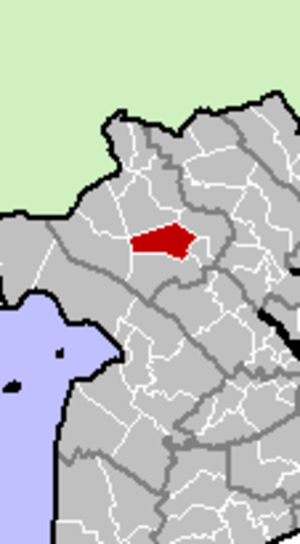
Châu Thành est un district de la province d'An Giang du sud-est du Viêt Nam.